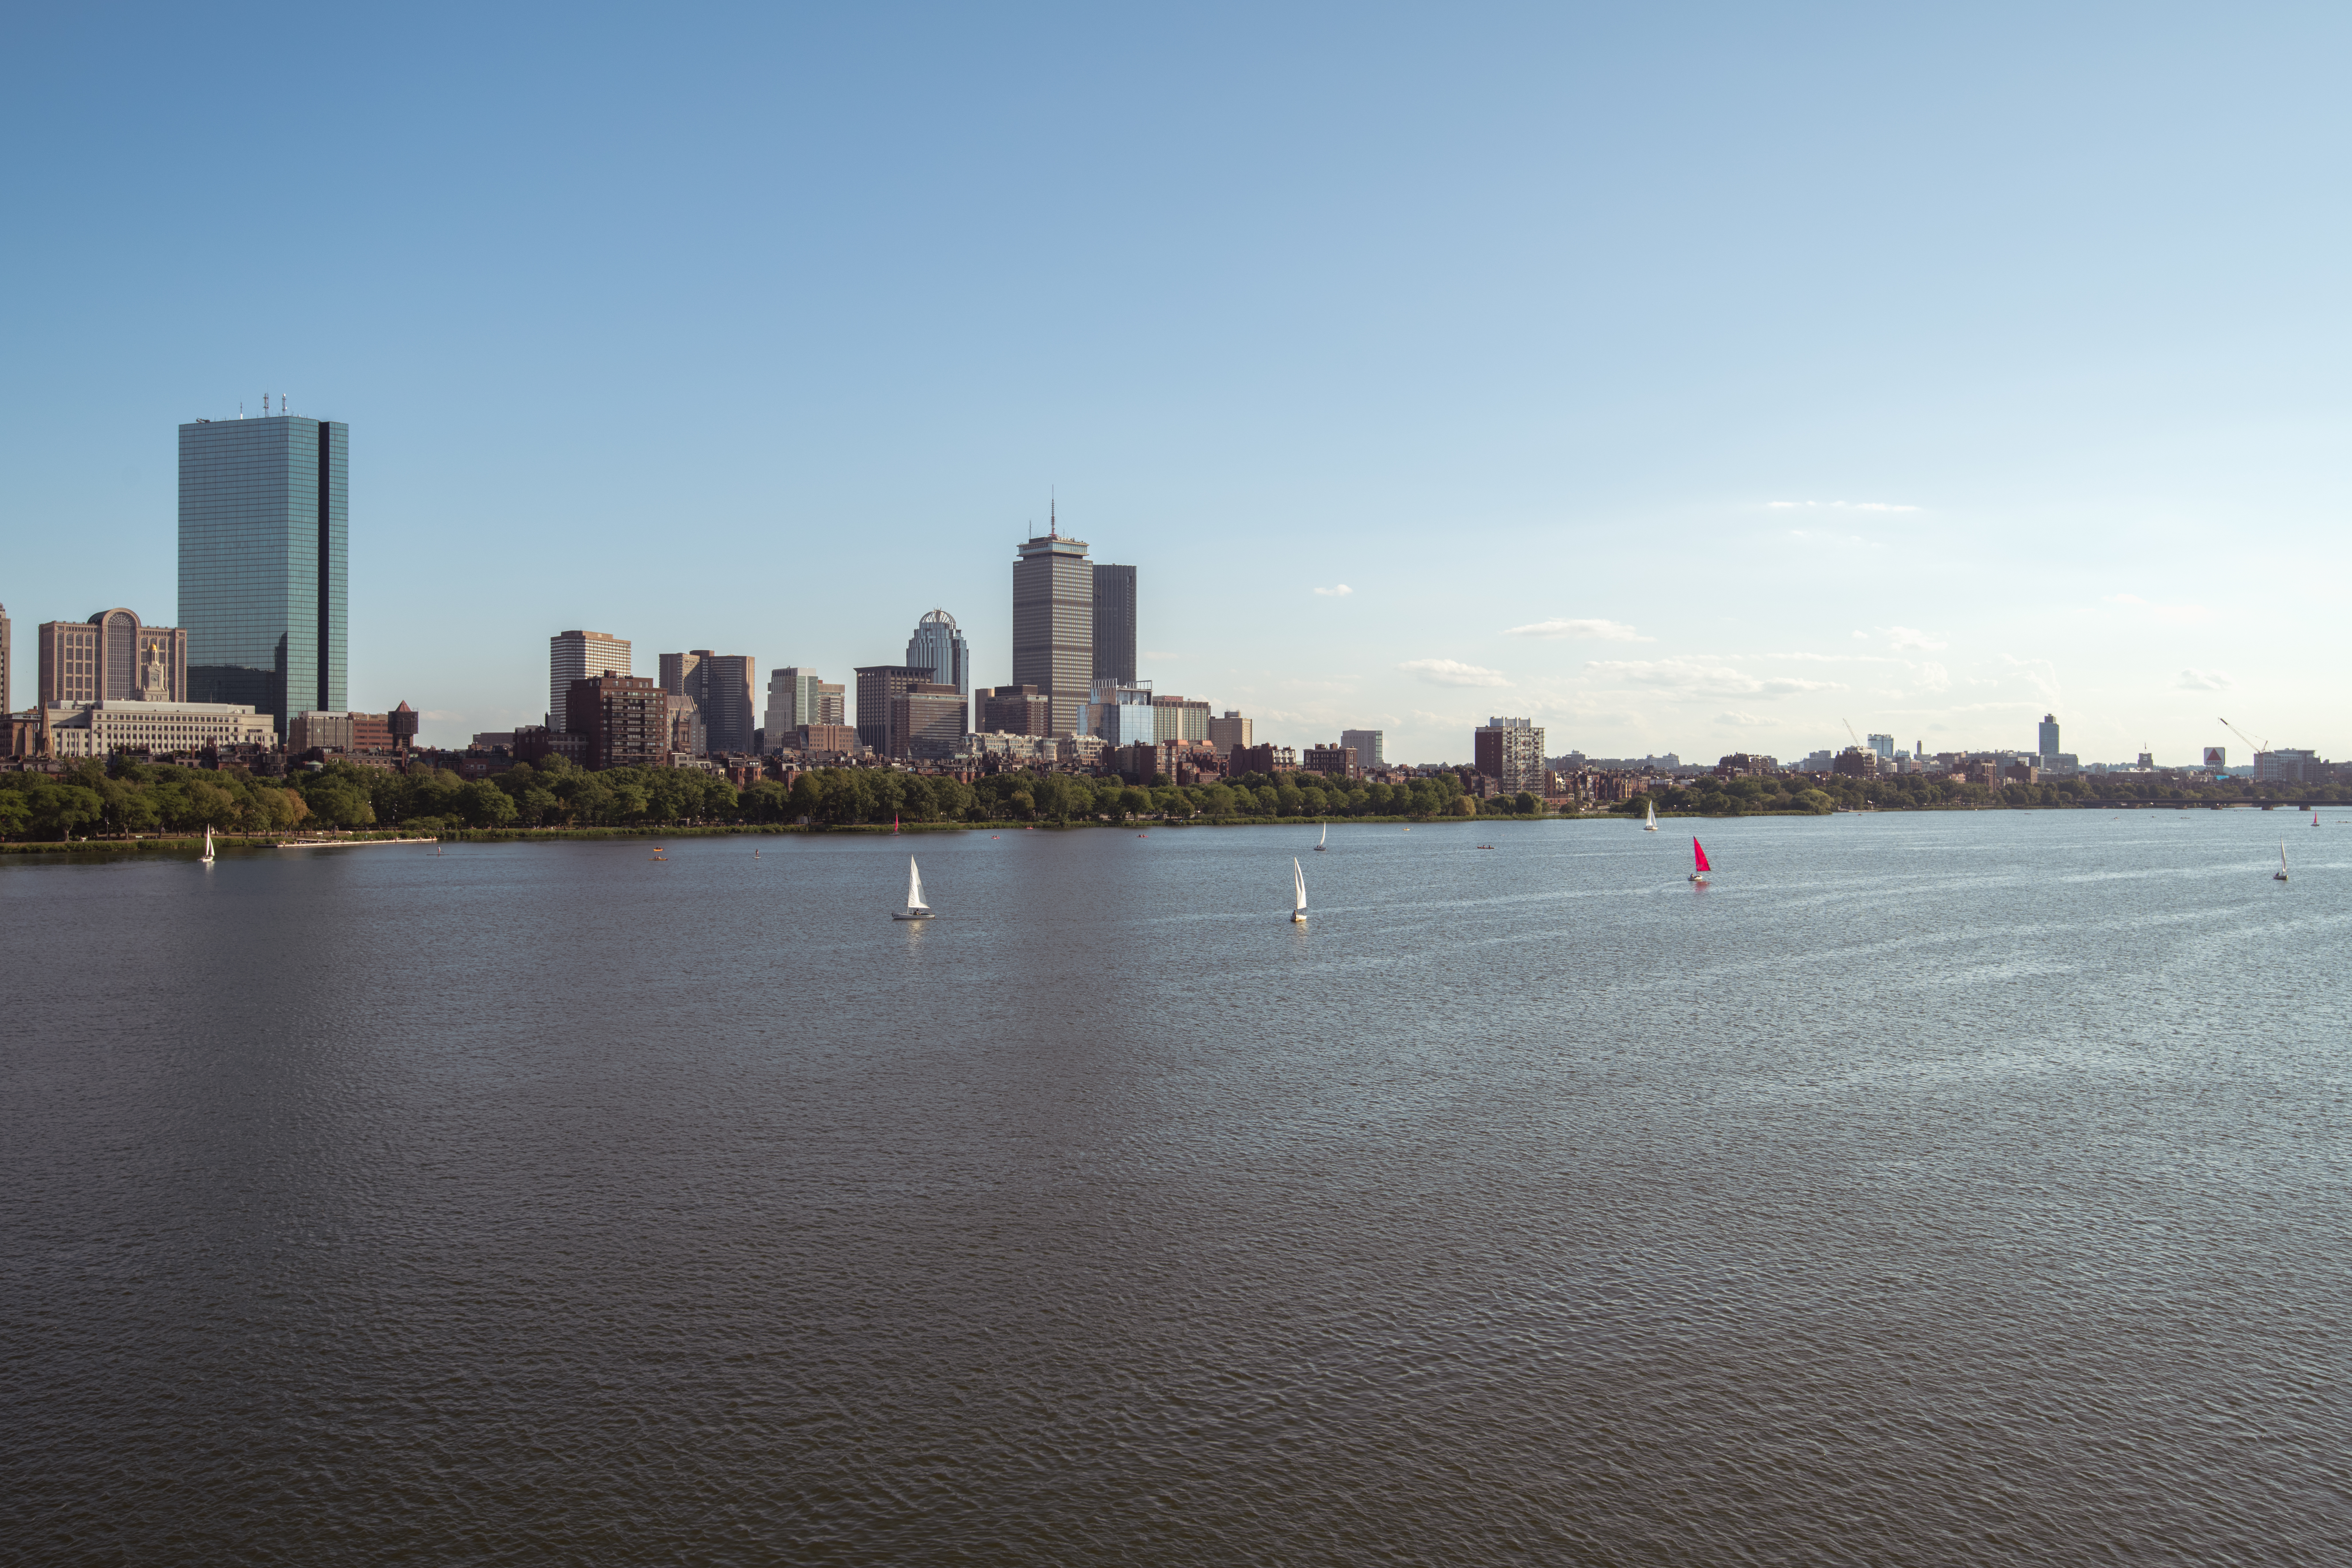
water, sky, skyscraper, water resources, building, cloud, tower block, lake, plant, city, tree, waterway, landscape, horizon, cityscape, calm, metropolis, condominium, shore, tower, reservoir, natural landscape, reflection, evening, ocean, downtown, leisure, coast, grass, skyline, dusk, tourism, channel, sea, mixed use, apartment, river